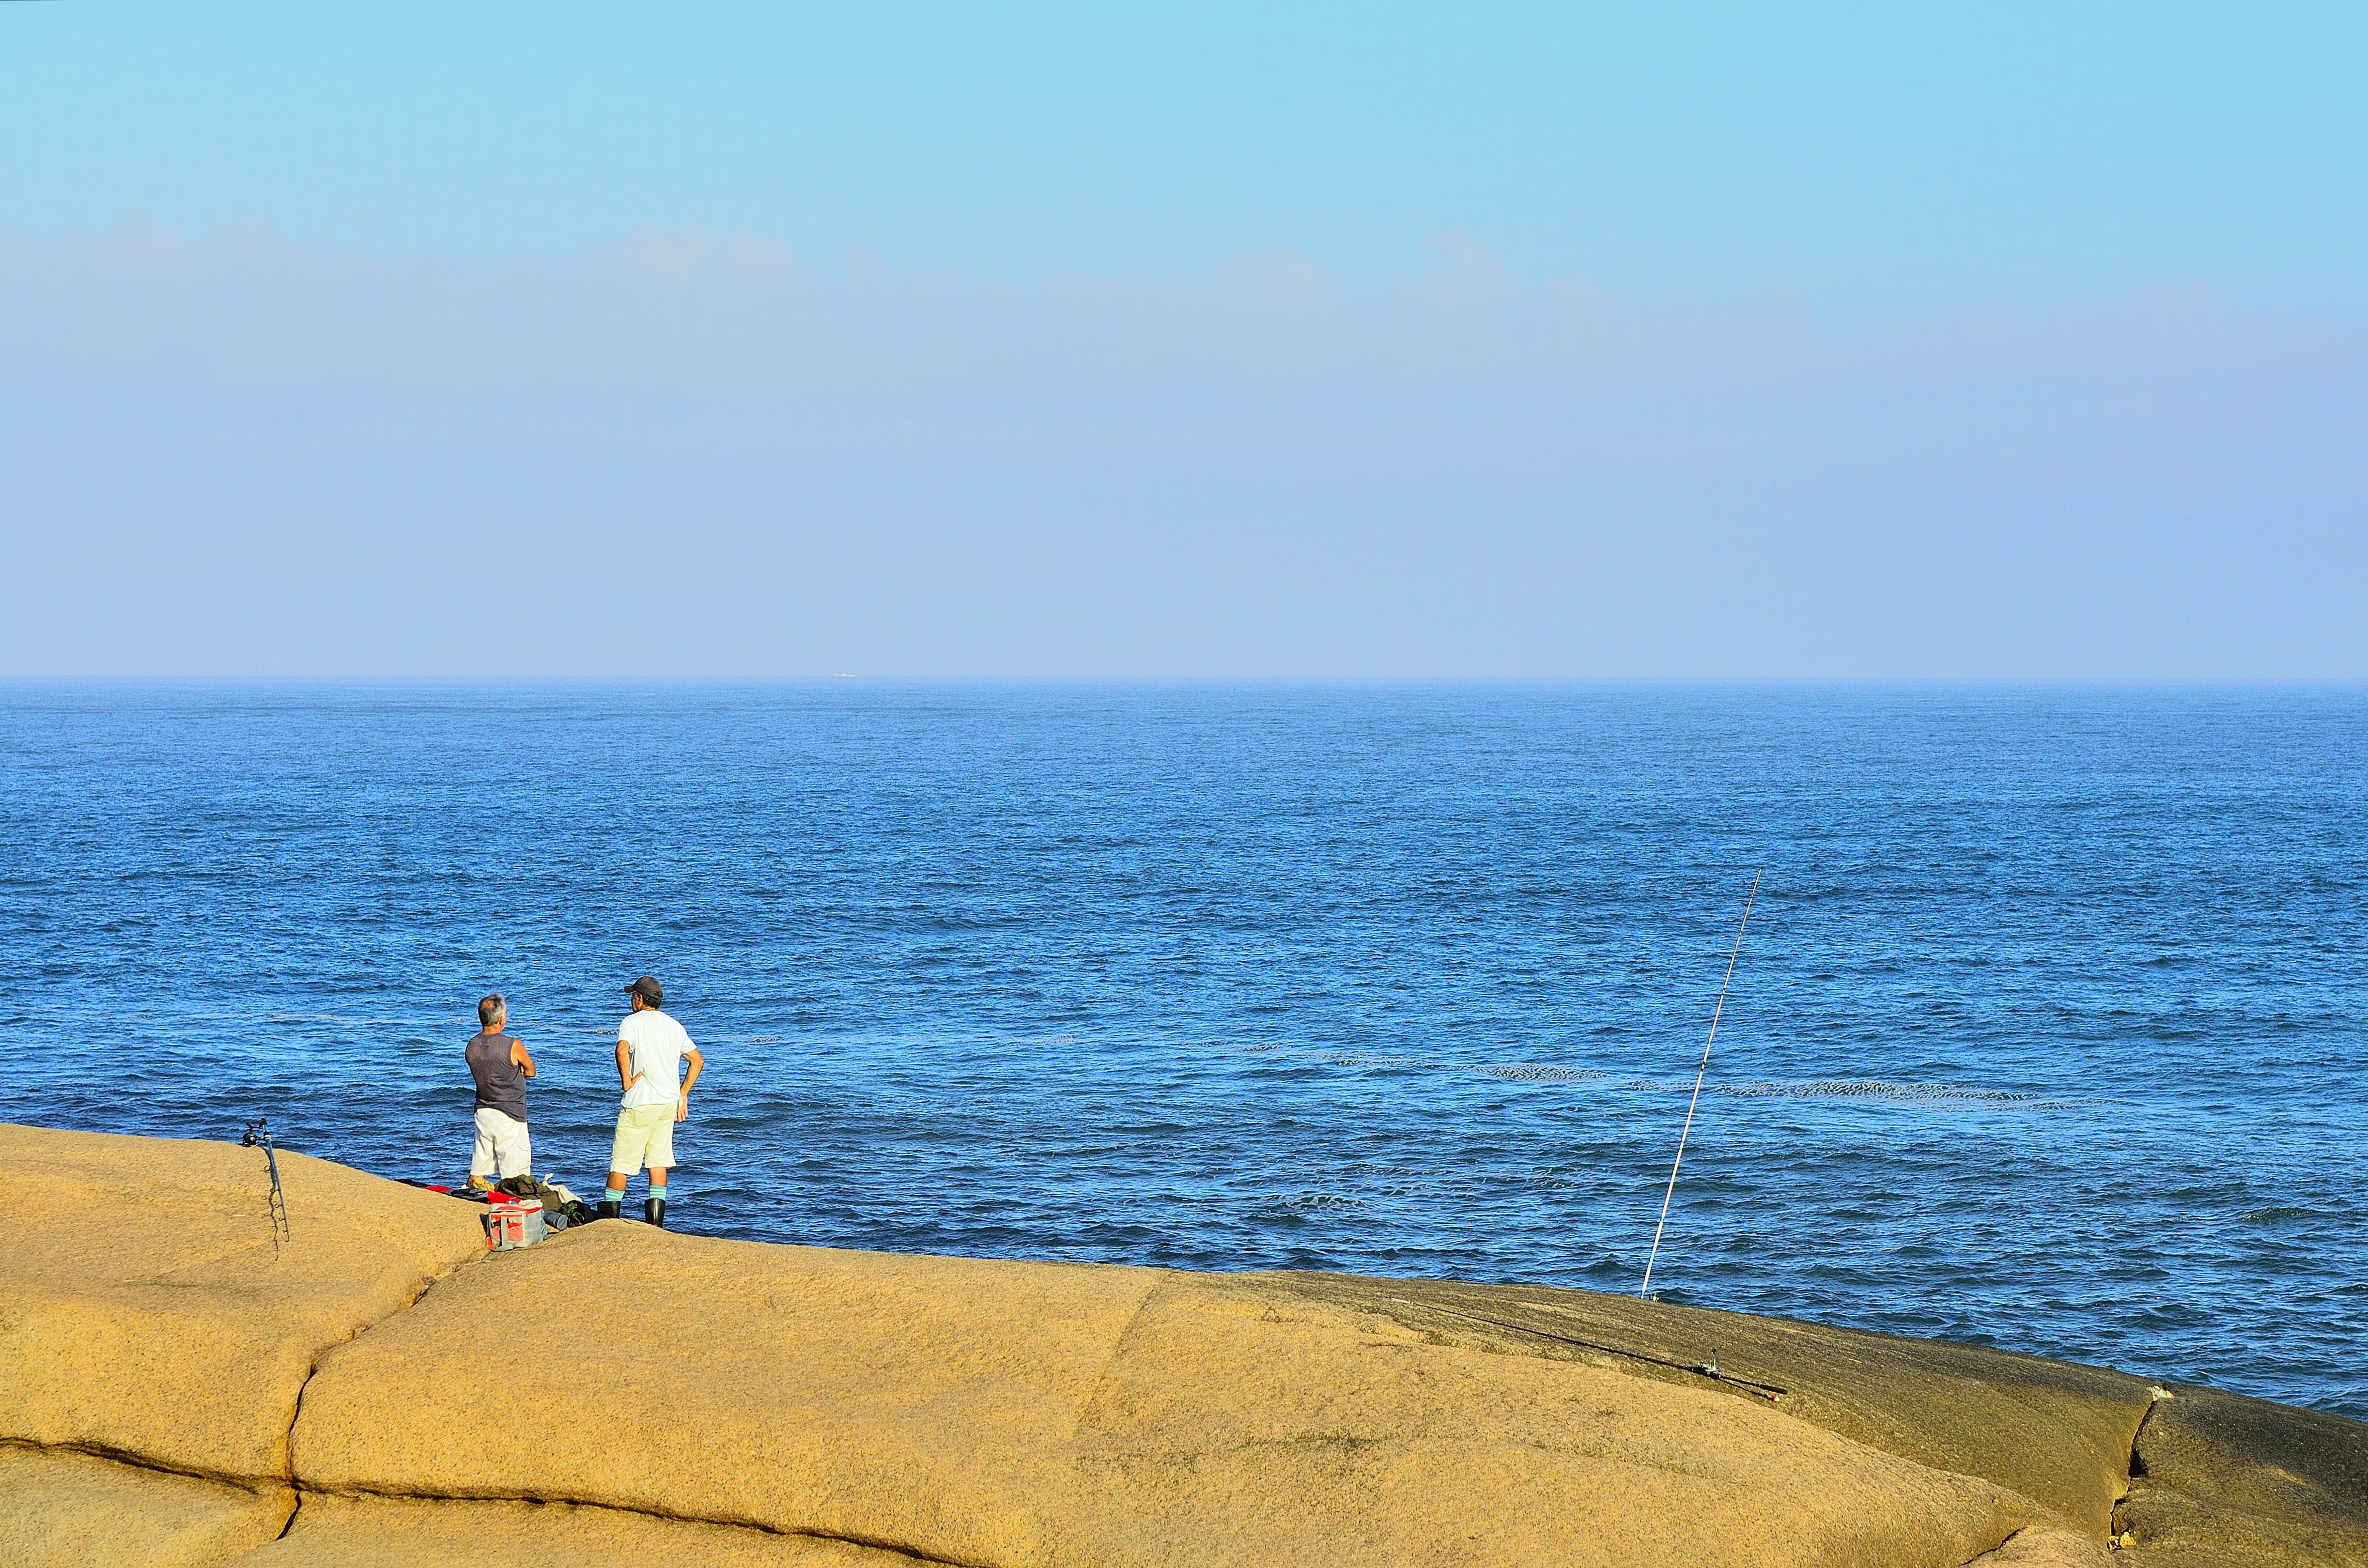
beach, sea, coast, sand, ocean, horizon, sky, shore, wave, vacation, cliff, surf, bay, terrain, body of water, praia, brasil, florianopolis, floripa, joaquina, cape